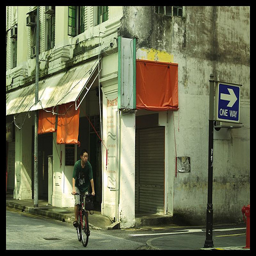
A person on a bike on a city street.
A young person on a bicycle riding past a alleyway.
A man rides his bike on a deserted street.
A boy riding a bicycle down a street past a one way sign.
A boy who is riding his bike down the street.